Ichijōdani Station

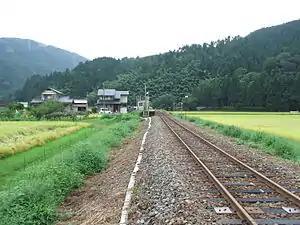
Ichijōdani Station in September 2007

is a JR West railway station in the city of Fukui, Fukui Prefecture, Japan.